Kenneth Mayhew

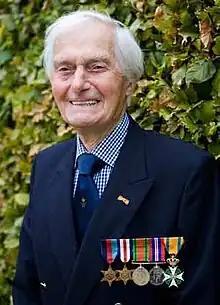
Mayhew in 2011.

Major Kenneth George Mayhew (18 January 1917 – 13 May 2021) was a British Army veteran of the Second World War. Mayhew was one of the recipients of the Military William Order, the highest honour of the Kingdom of the Netherlands.